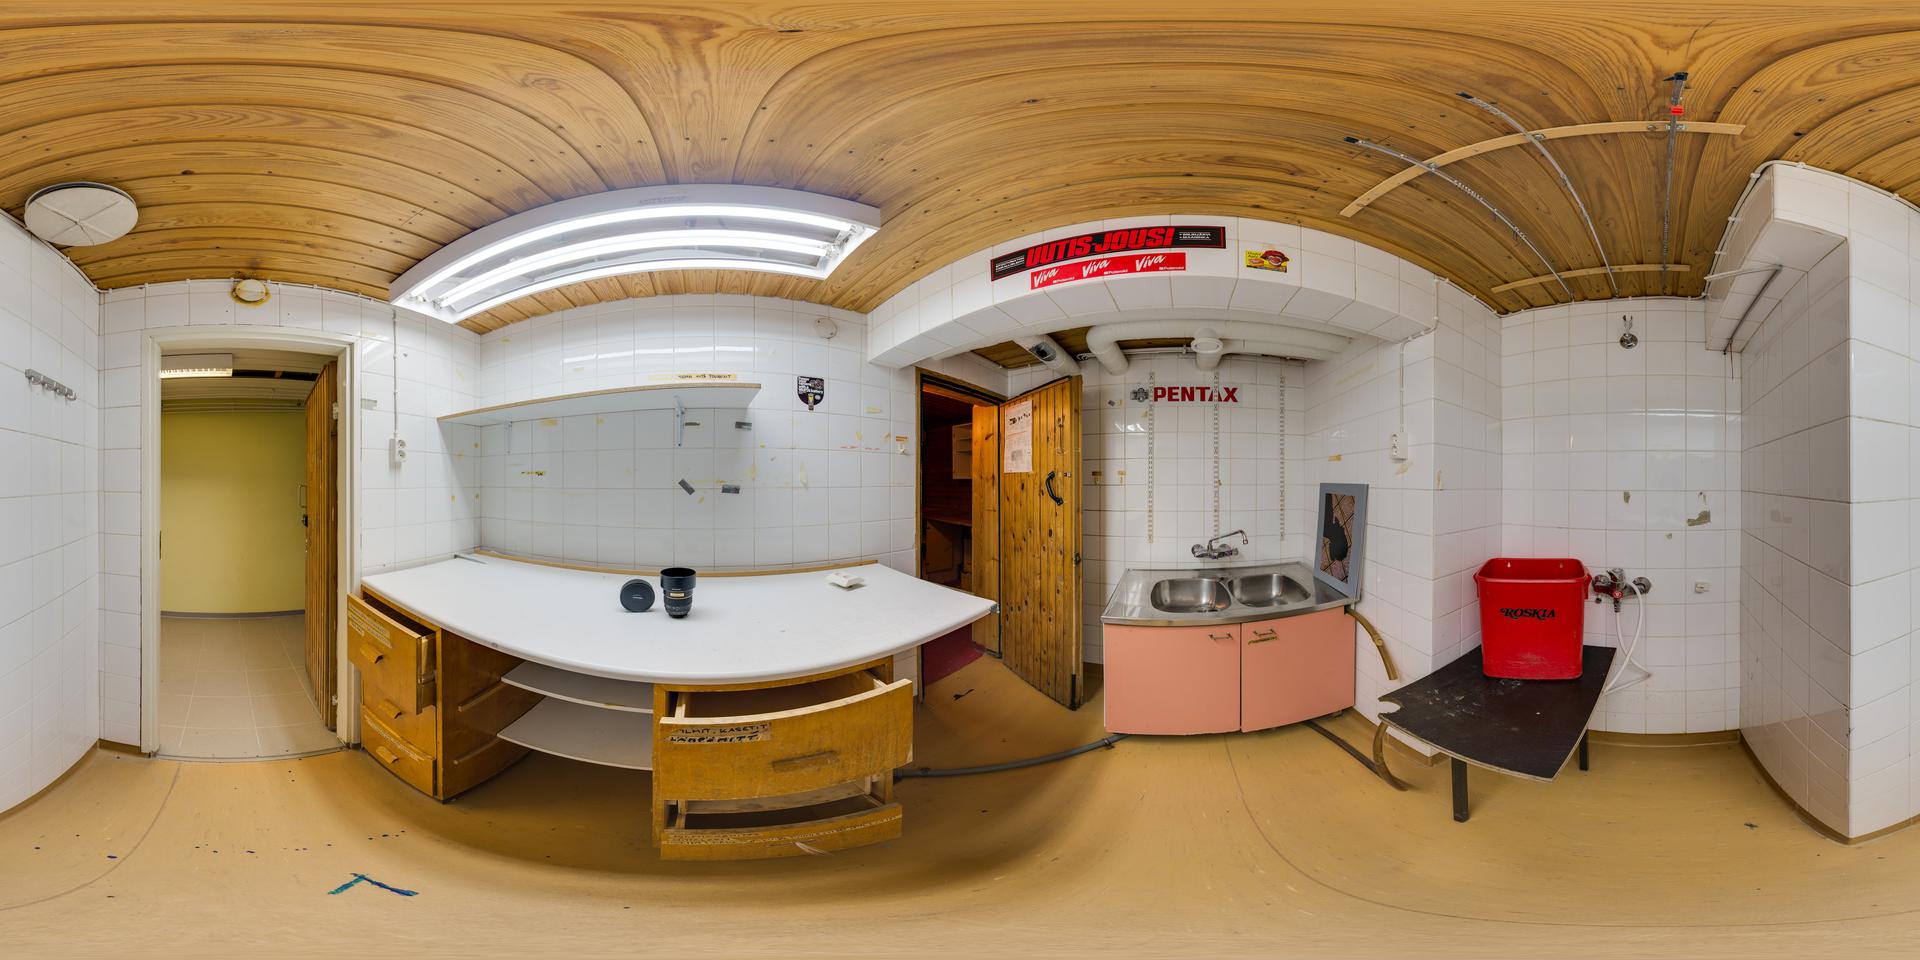
Referred object: the red trash bin by the sink

Referred object: turn right to find the red bin

Referred object: the red bin opposite the sink